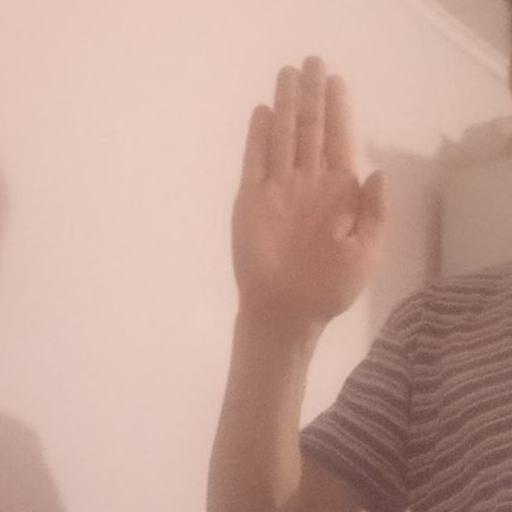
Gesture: stop